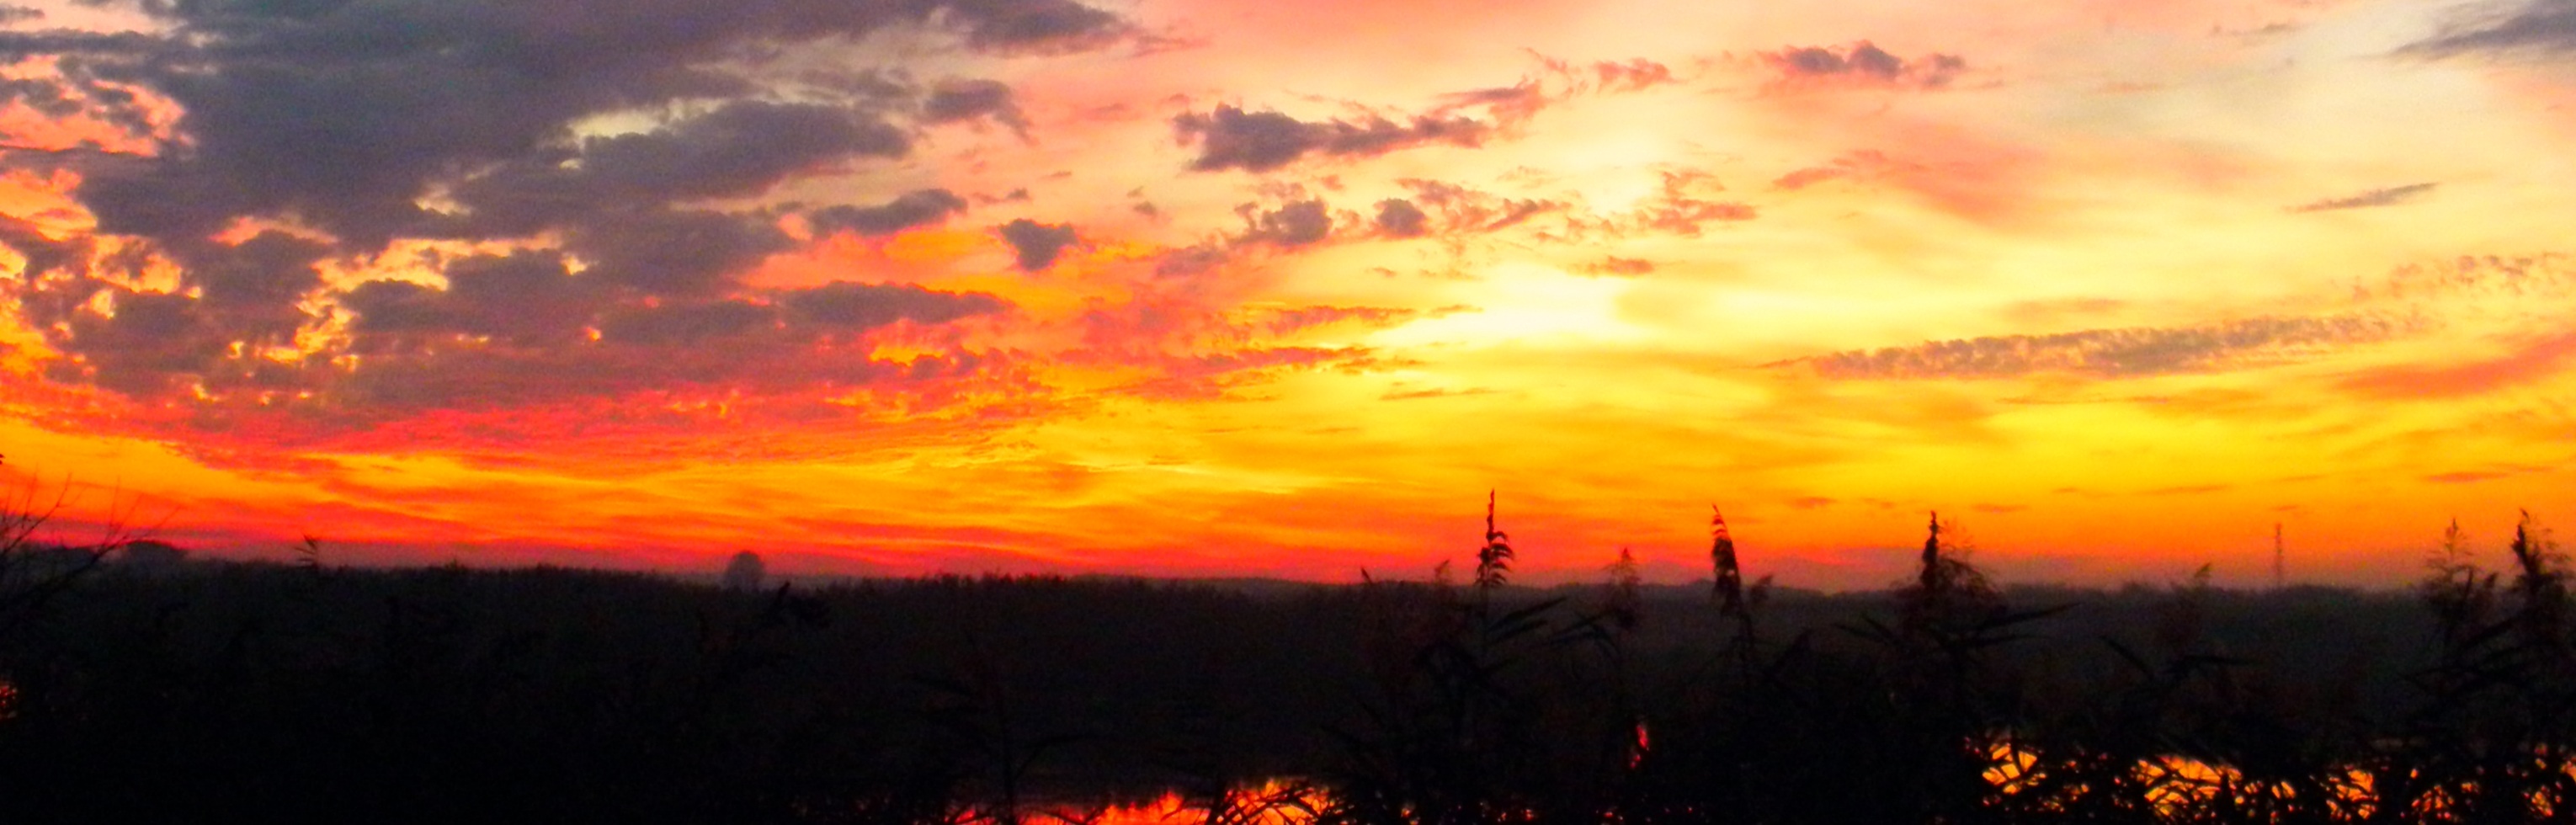
water, light, cloud, sky, sun, sunrise, sunset, morning, dawn, dusk, panoramic, evening, natural, weather, scene, afterglow, geological phenomenon, red sky at morning